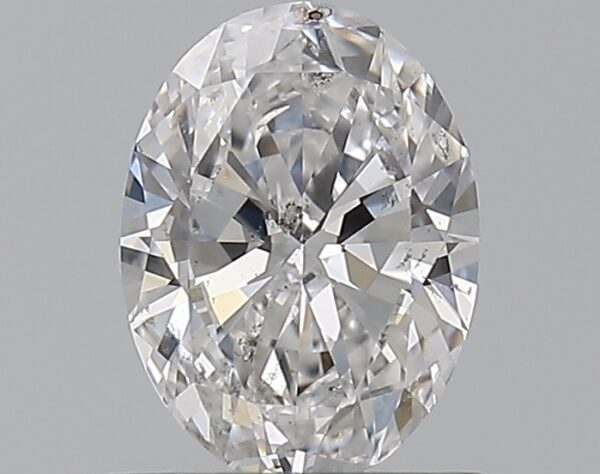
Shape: oval
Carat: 0.72
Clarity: SI2
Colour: E
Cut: EX
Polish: EX
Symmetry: VG
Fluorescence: N
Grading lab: GIA
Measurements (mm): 6.9 x 5.13 x 3.03